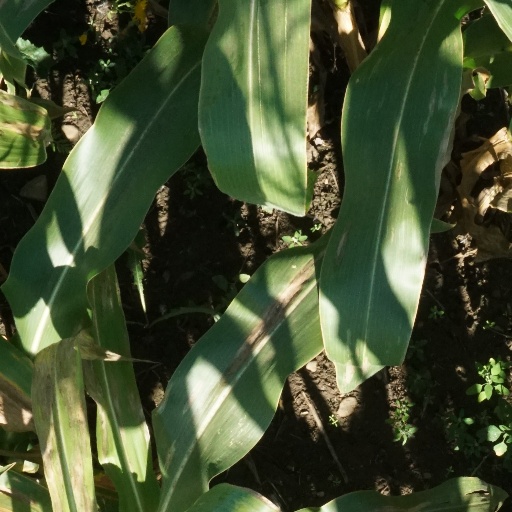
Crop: maize; corn